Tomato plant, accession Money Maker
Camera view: vertical (180 deg); turntable rotation: 150 degrees
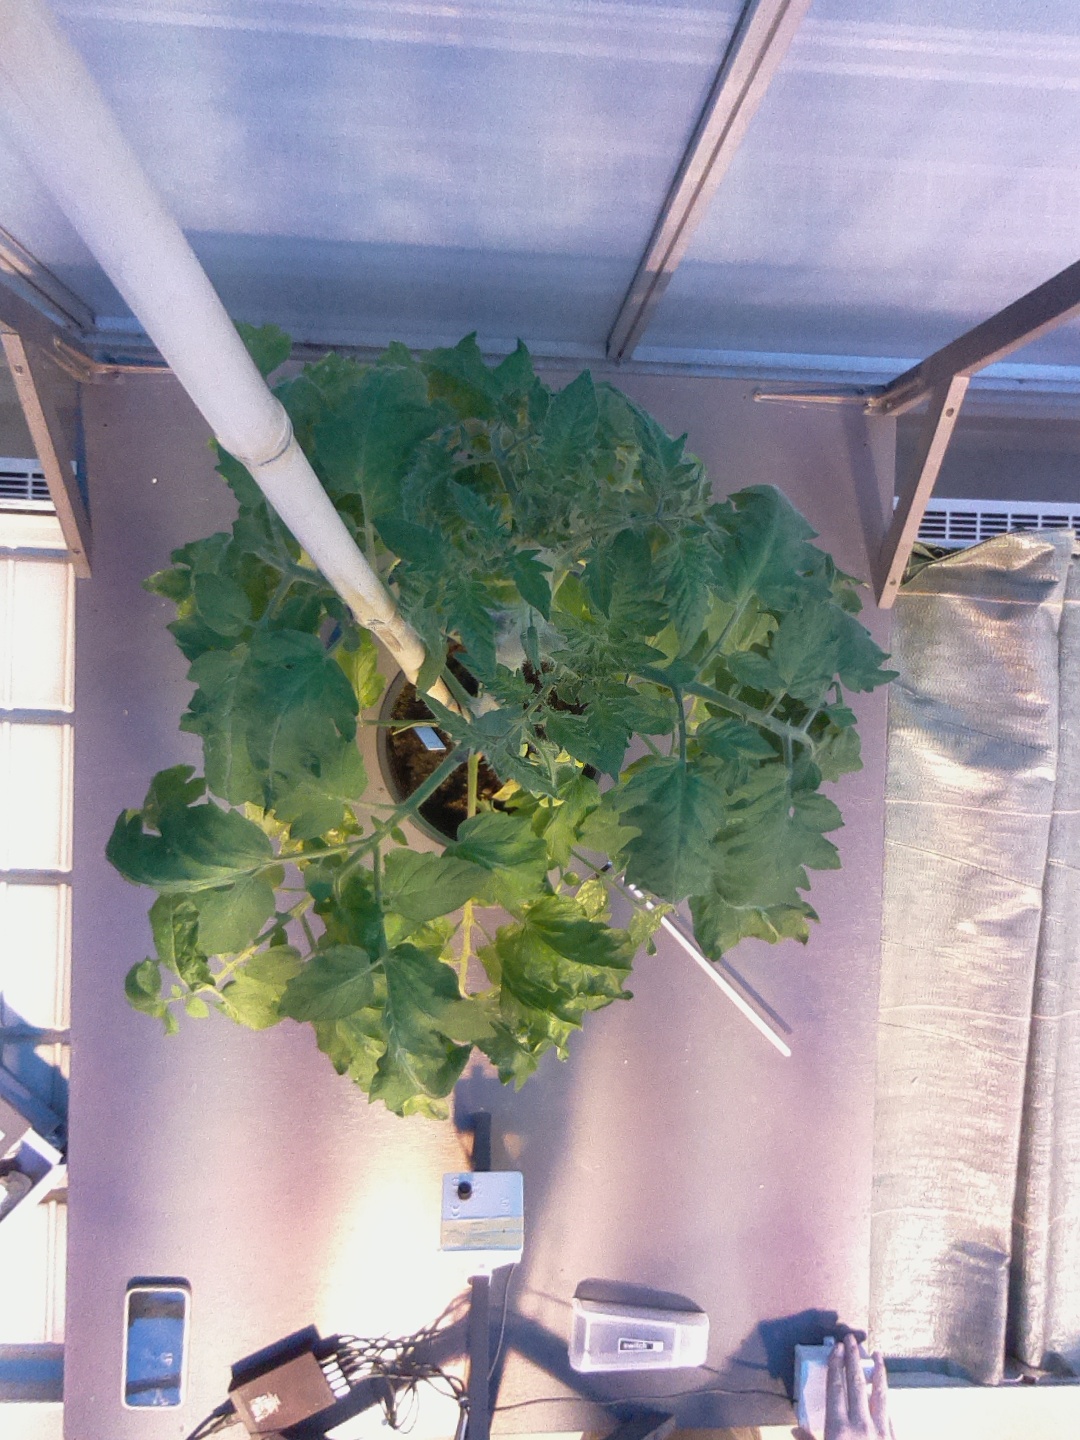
BBCH growth stage 62: 20%-30% of flowers open